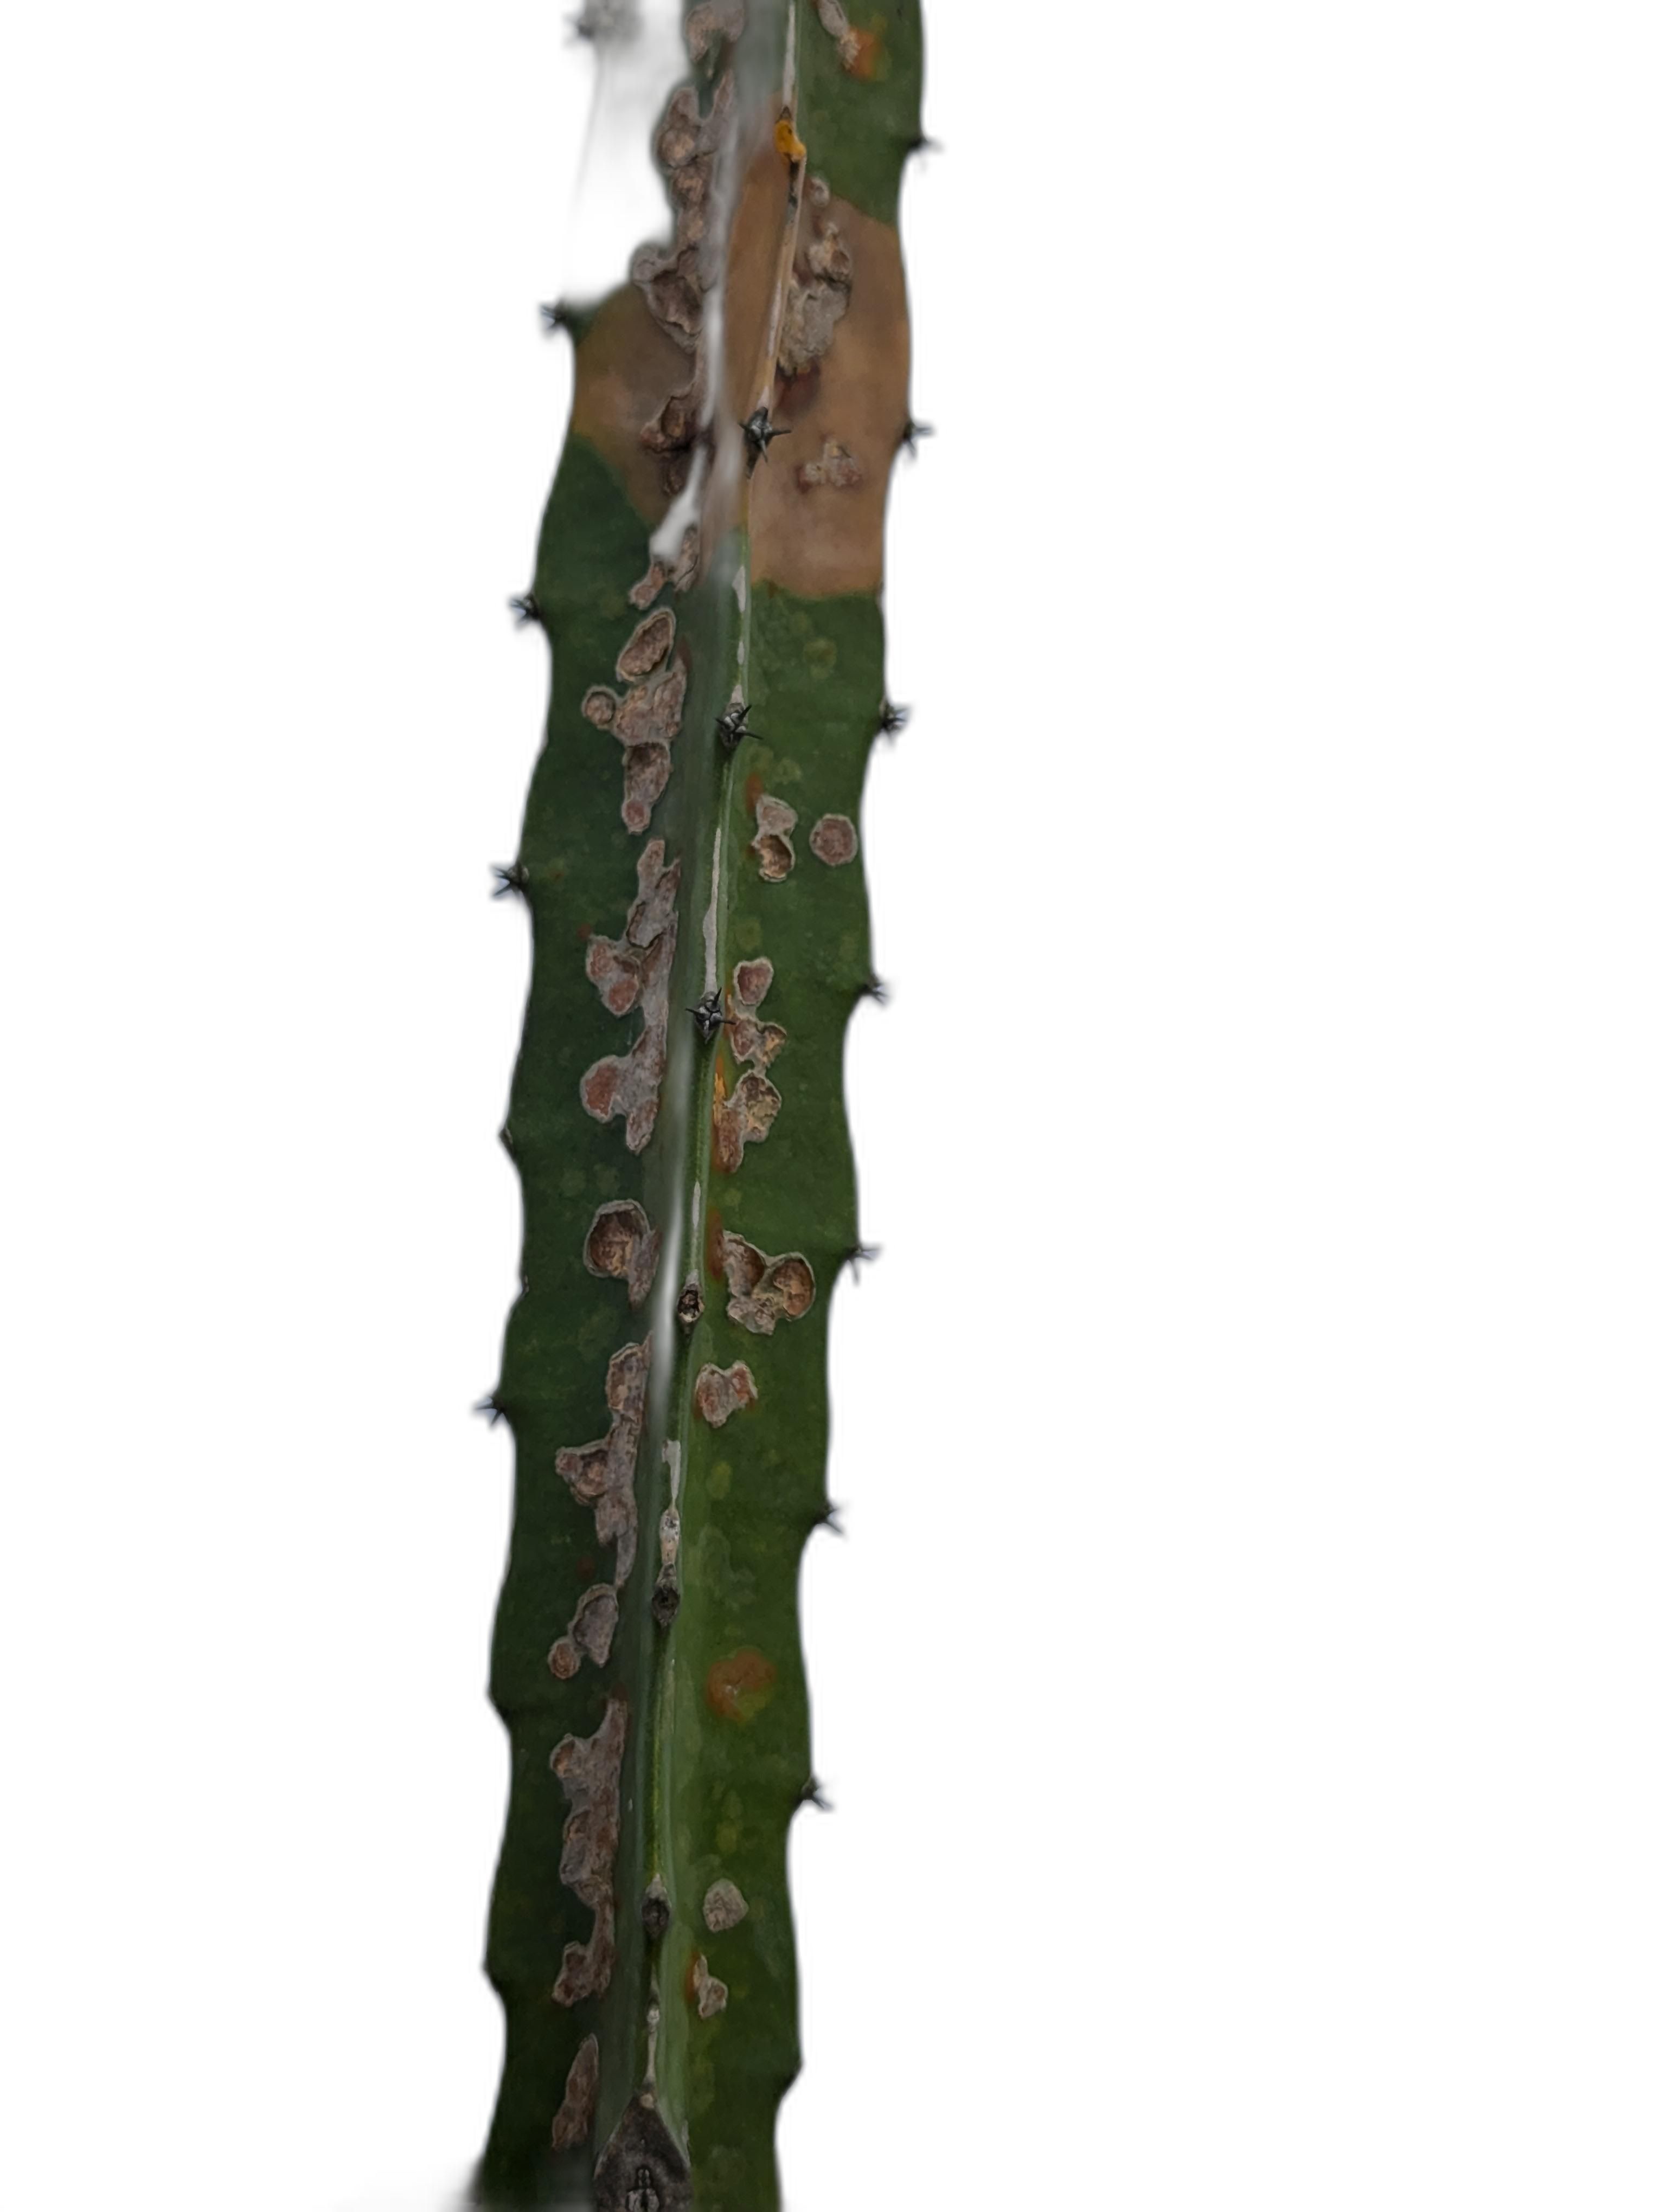
Label: Bad leaf